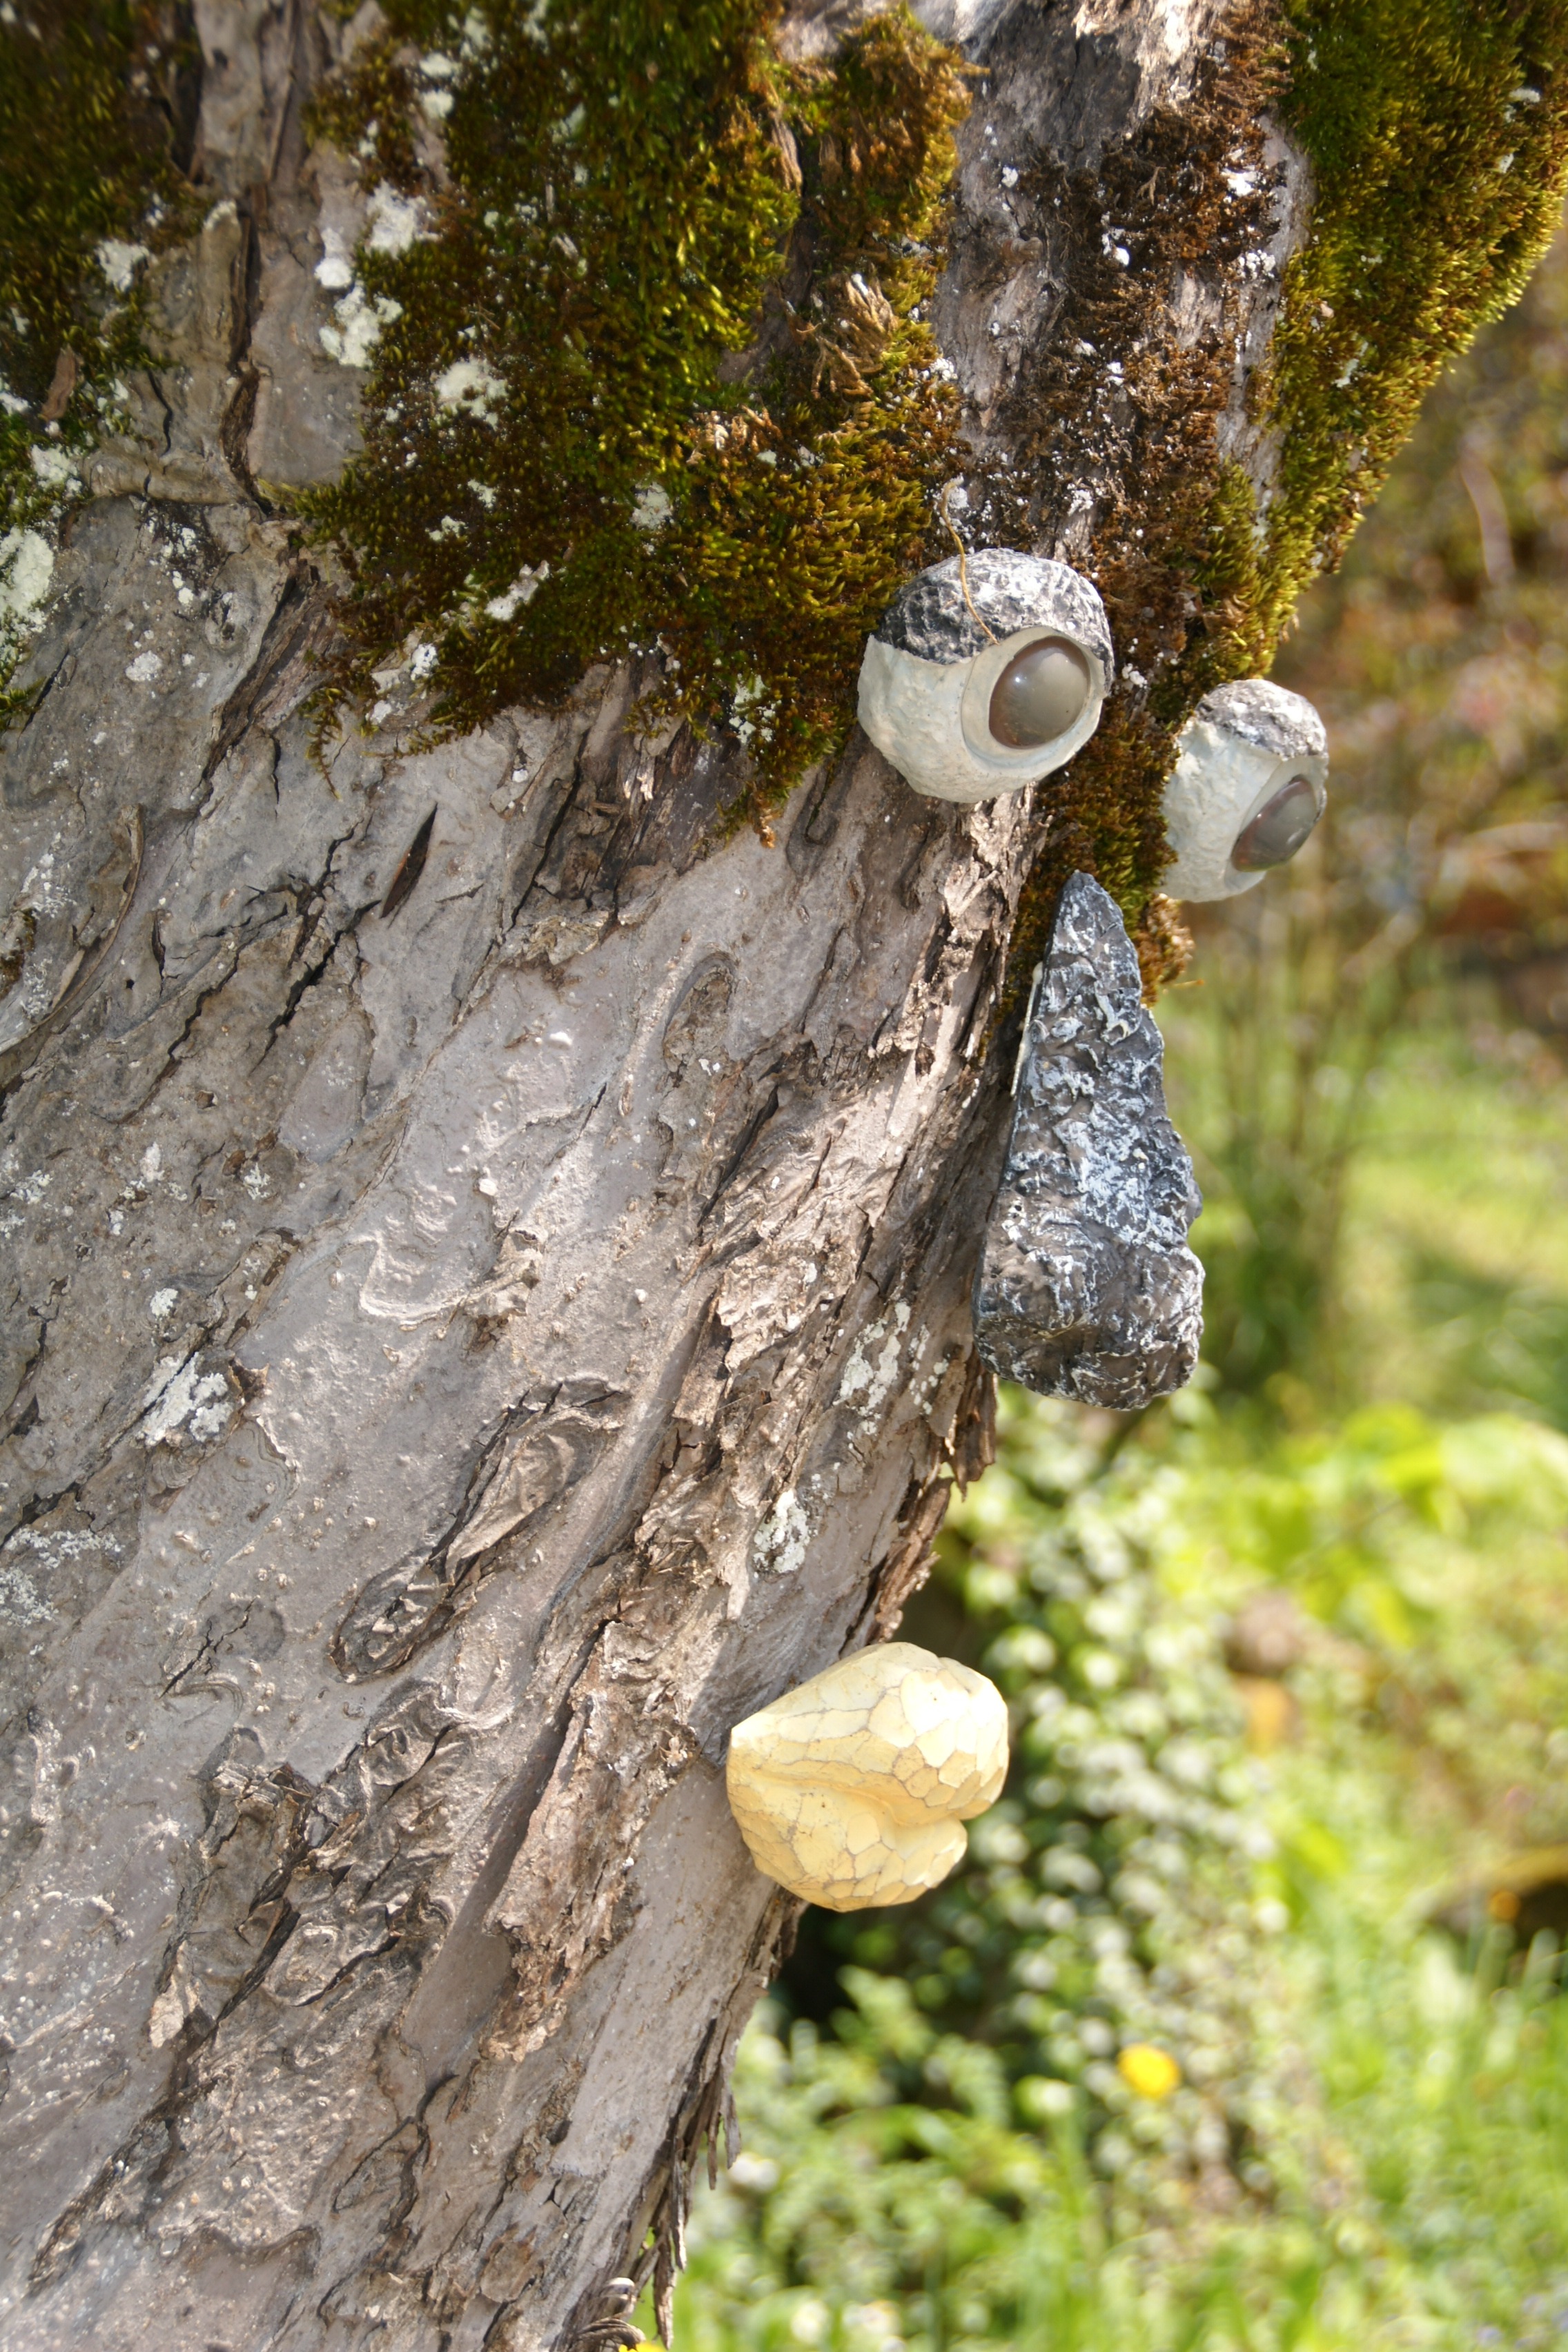
tree, nature, forest, rock, branch, plant, wood, trail, leaf, flower, trunk, wildlife, autumn, flora, fauna, face, woodland, fable, fairy tales, tree face, tree spirit, nature spirit, woody plant